Tokyo Metro 9000 series

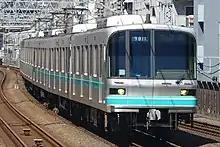
Unrefurbished set 11 in August 2018

A prototype four-car set was built by Kawasaki Heavy Industries in 1990 (formed of cars 9101-9201-9301-9801) for testing on the Chiyoda Line prior to the opening of the Namboku Line in 1991.